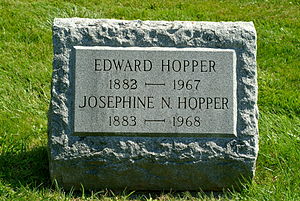
Edward Hopper / Biografi / Død
Gravsten over Edward og Josephine Hopper
Edward Hopper var en amerikansk kunstmaler. Han er mest kendt for sine oliemalerier, men producerede også flere fremragende værker i akvarel og radering. Motiverne var ofte hentet fra storbyens caféer m.v. eller fra amerikanske landskaber og udtrykte Hoppers personlige opfattelse af det moderne amerikanske liv.